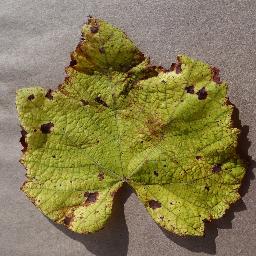
Label: Grape___Leaf_blight_(Isariopsis_Leaf_Spot)